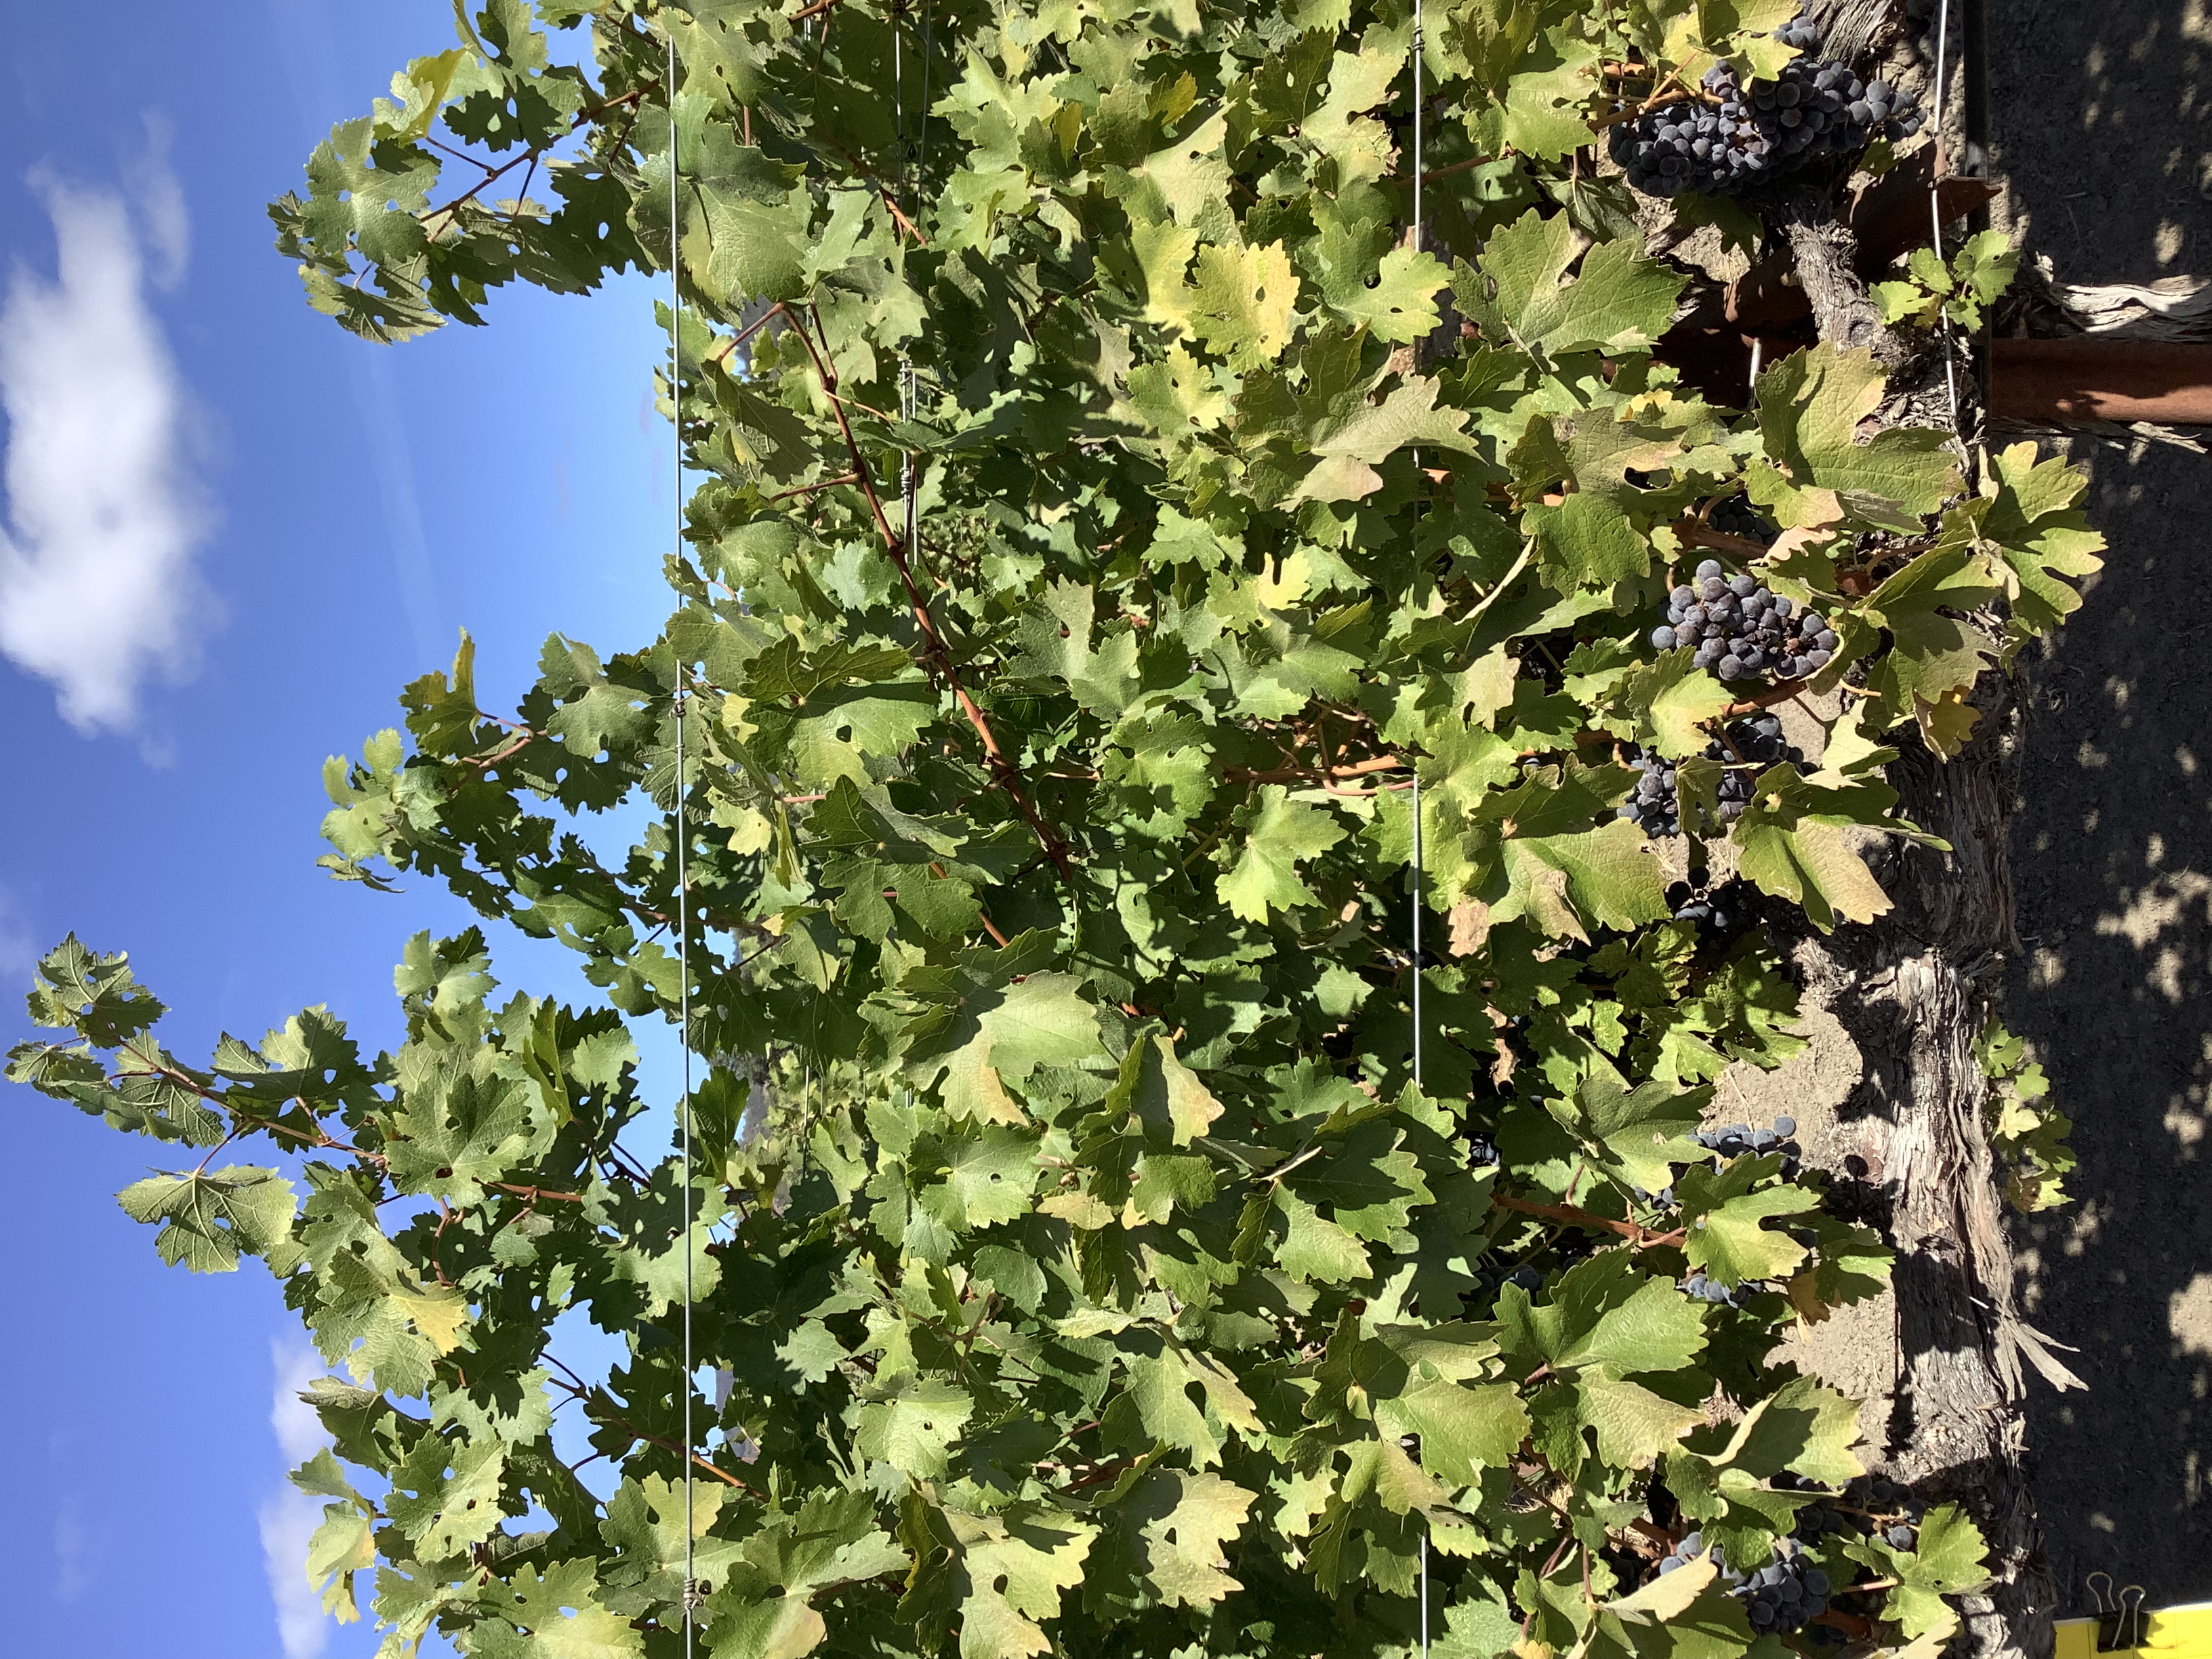
Label: No Virus